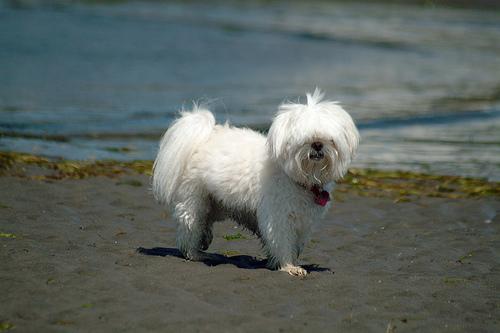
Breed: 249-n000101-Maltese_dog